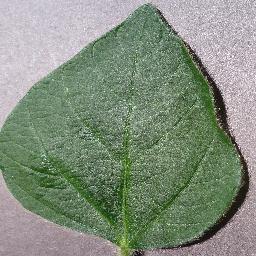
Label: Soybean___healthy